Dili

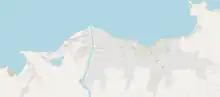
The urban area of Dili proper in 2020, with Tibar to the west. The large Comoro River is crossed by just two vehicle bridges.

The main city lies within an area of flat lowlands of less than 100m altitude, mostly between 0 and 60m, and a slope under 15 degrees. This includes an alluvial plain, and a number of beaches line the coast. The soil underneath this plain is quaternary alluvium. The distance between the sea and the mountains reaches a maximum width of only , and the surrounding mountains slope near the city at angles of 20 degrees or higher. On either side of the core urban area are mountain ridges extending from the southern range to the coast, leading to urban development spilling over onto areas of flat land on the other sides of these spurs. Tibar lies on the opposite site of the western range, while Hera lies on the opposite side of the eastern range. Another spur encloses Hera on its east.